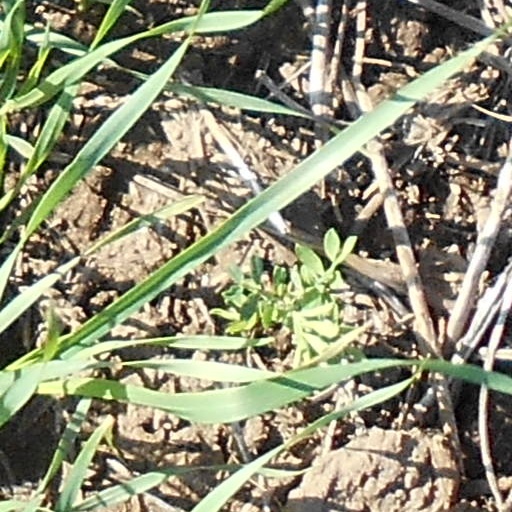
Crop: wheat